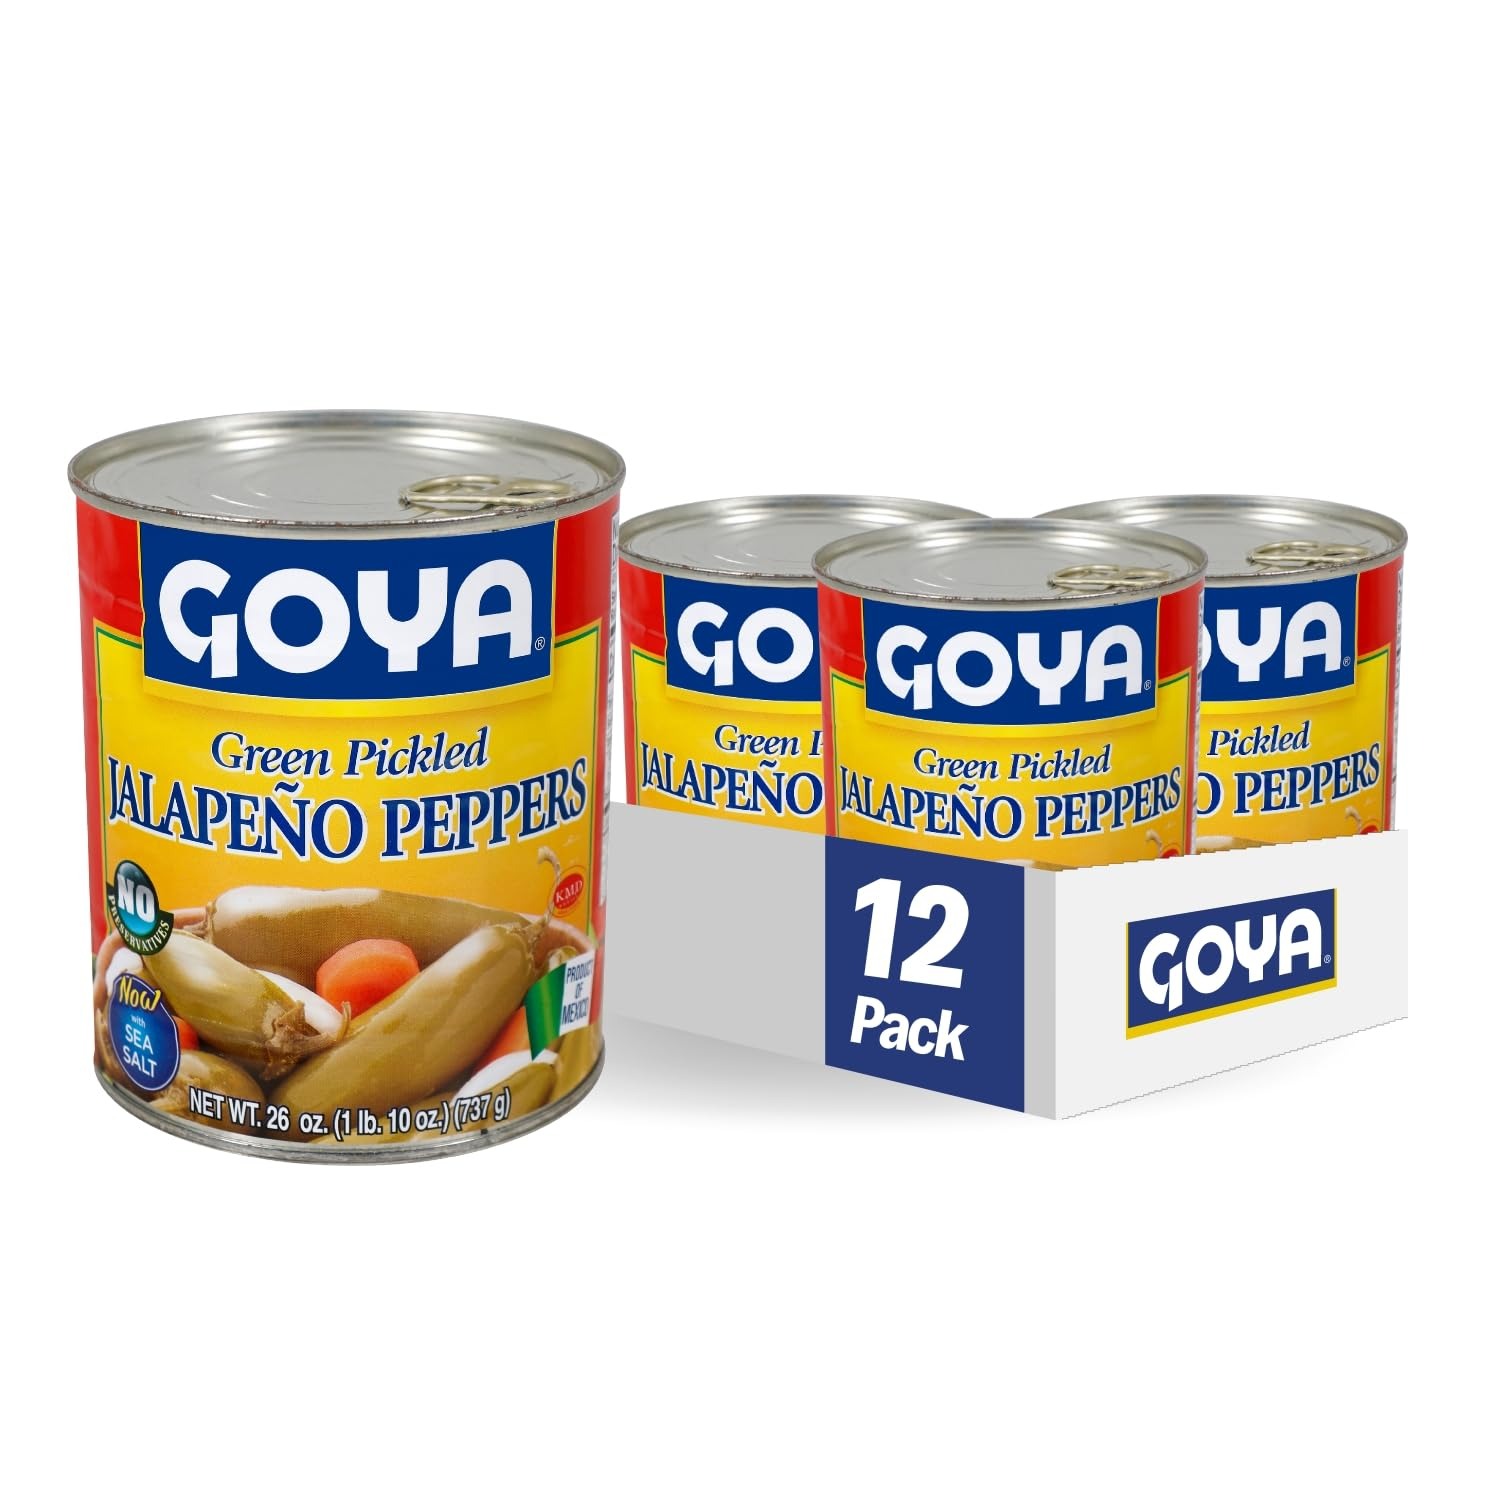
Item Name: Goya Foods Green Pickled Jalapeno Peppers, Whole, 26 Ounce (Pack of 12), (2852)
Bullet Point 1: Pack of twelve, 26-ounce (total of 312-ounce)
Bullet Point 2: Add to salsas, salads, burgers, and dips
Bullet Point 3: Product of Mexico
Value: 312.0
Unit: Ounce

Price: 10.345